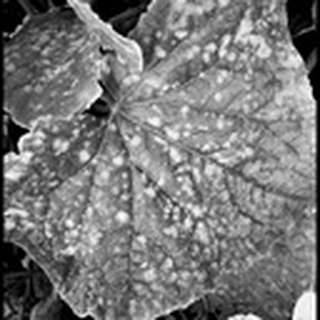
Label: cotton_powdery_mildew